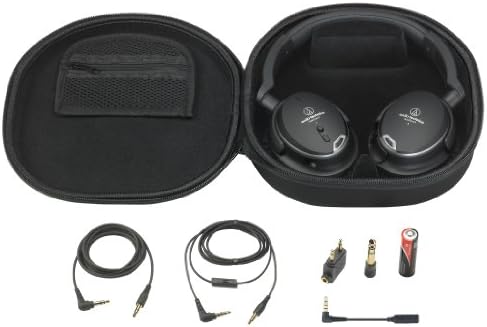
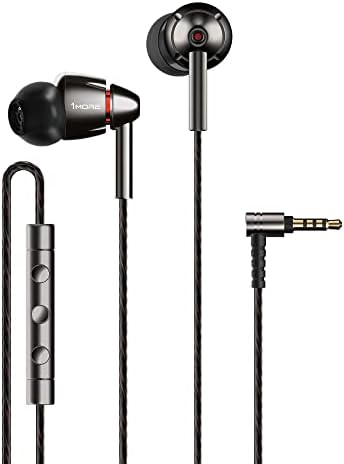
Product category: headphones
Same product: no